Sergey Golubitskiy

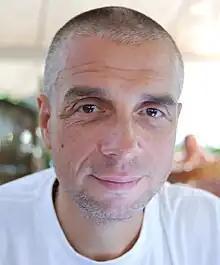

Sergey Golubitskiy (born July 11, 1962) is a Russian linguist, writer, journalist, financial analyst and expert on financial trading.